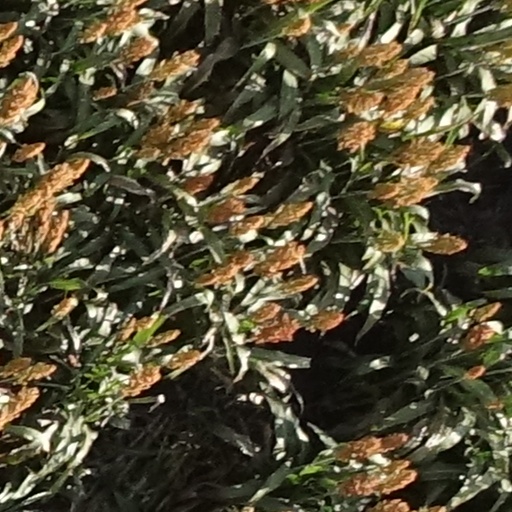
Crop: sorghum